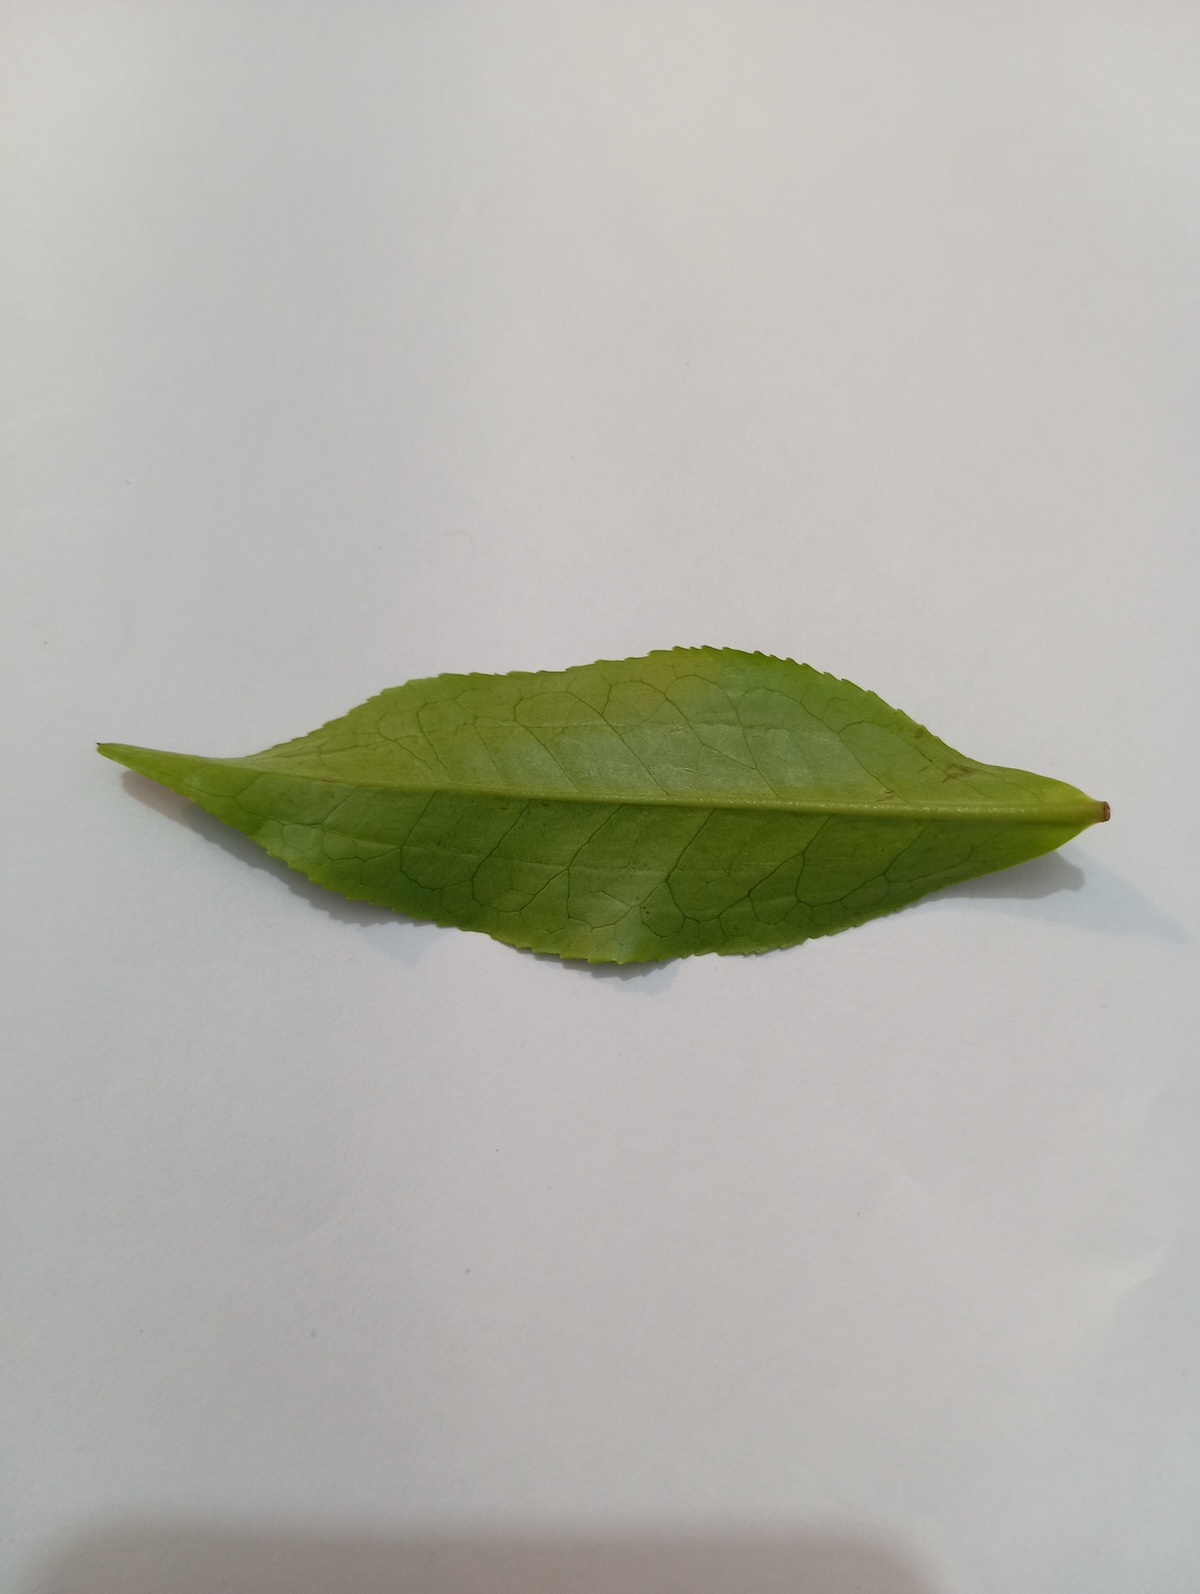
Label: Healthy leaf